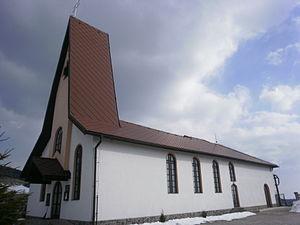
Látky est un village de Slovaquie situé dans la région de Banská Bystrica.